Minolta RD-175

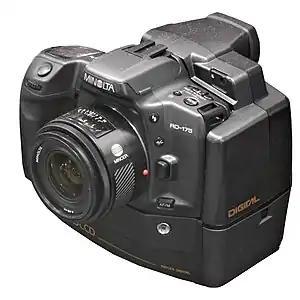
Image of the Minolta RD-175

The Minolta RD-175 was an early digital SLR, introduced in 1995. Minolta combined an existing SLR with a three way splitter and three separate CCD image sensors, giving 0.41 megapixels (MP) of resolution. The base of the DSLR was the Minolta Maxxum 500si Super, marketed as the Dynax 500si Super in Europe and as Alpha 303si Super in Asia. Agfa produced a version of the RD-175, which retailed as the Agfa ActionCam.